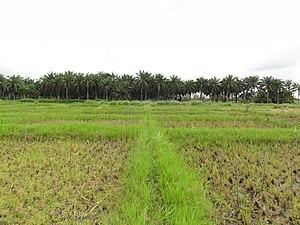
Zagnanado est une ville du sud du Bénin, chef-lieu de la commune du même nom et préfecture du département de Zou.